Look at the Harlequins!

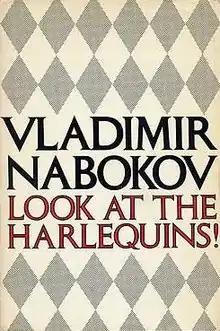
First edition

Look at the Harlequins! is a novel written by Vladimir Nabokov, first published in 1974. The work was Nabokov's final published novel before his death in 1977.